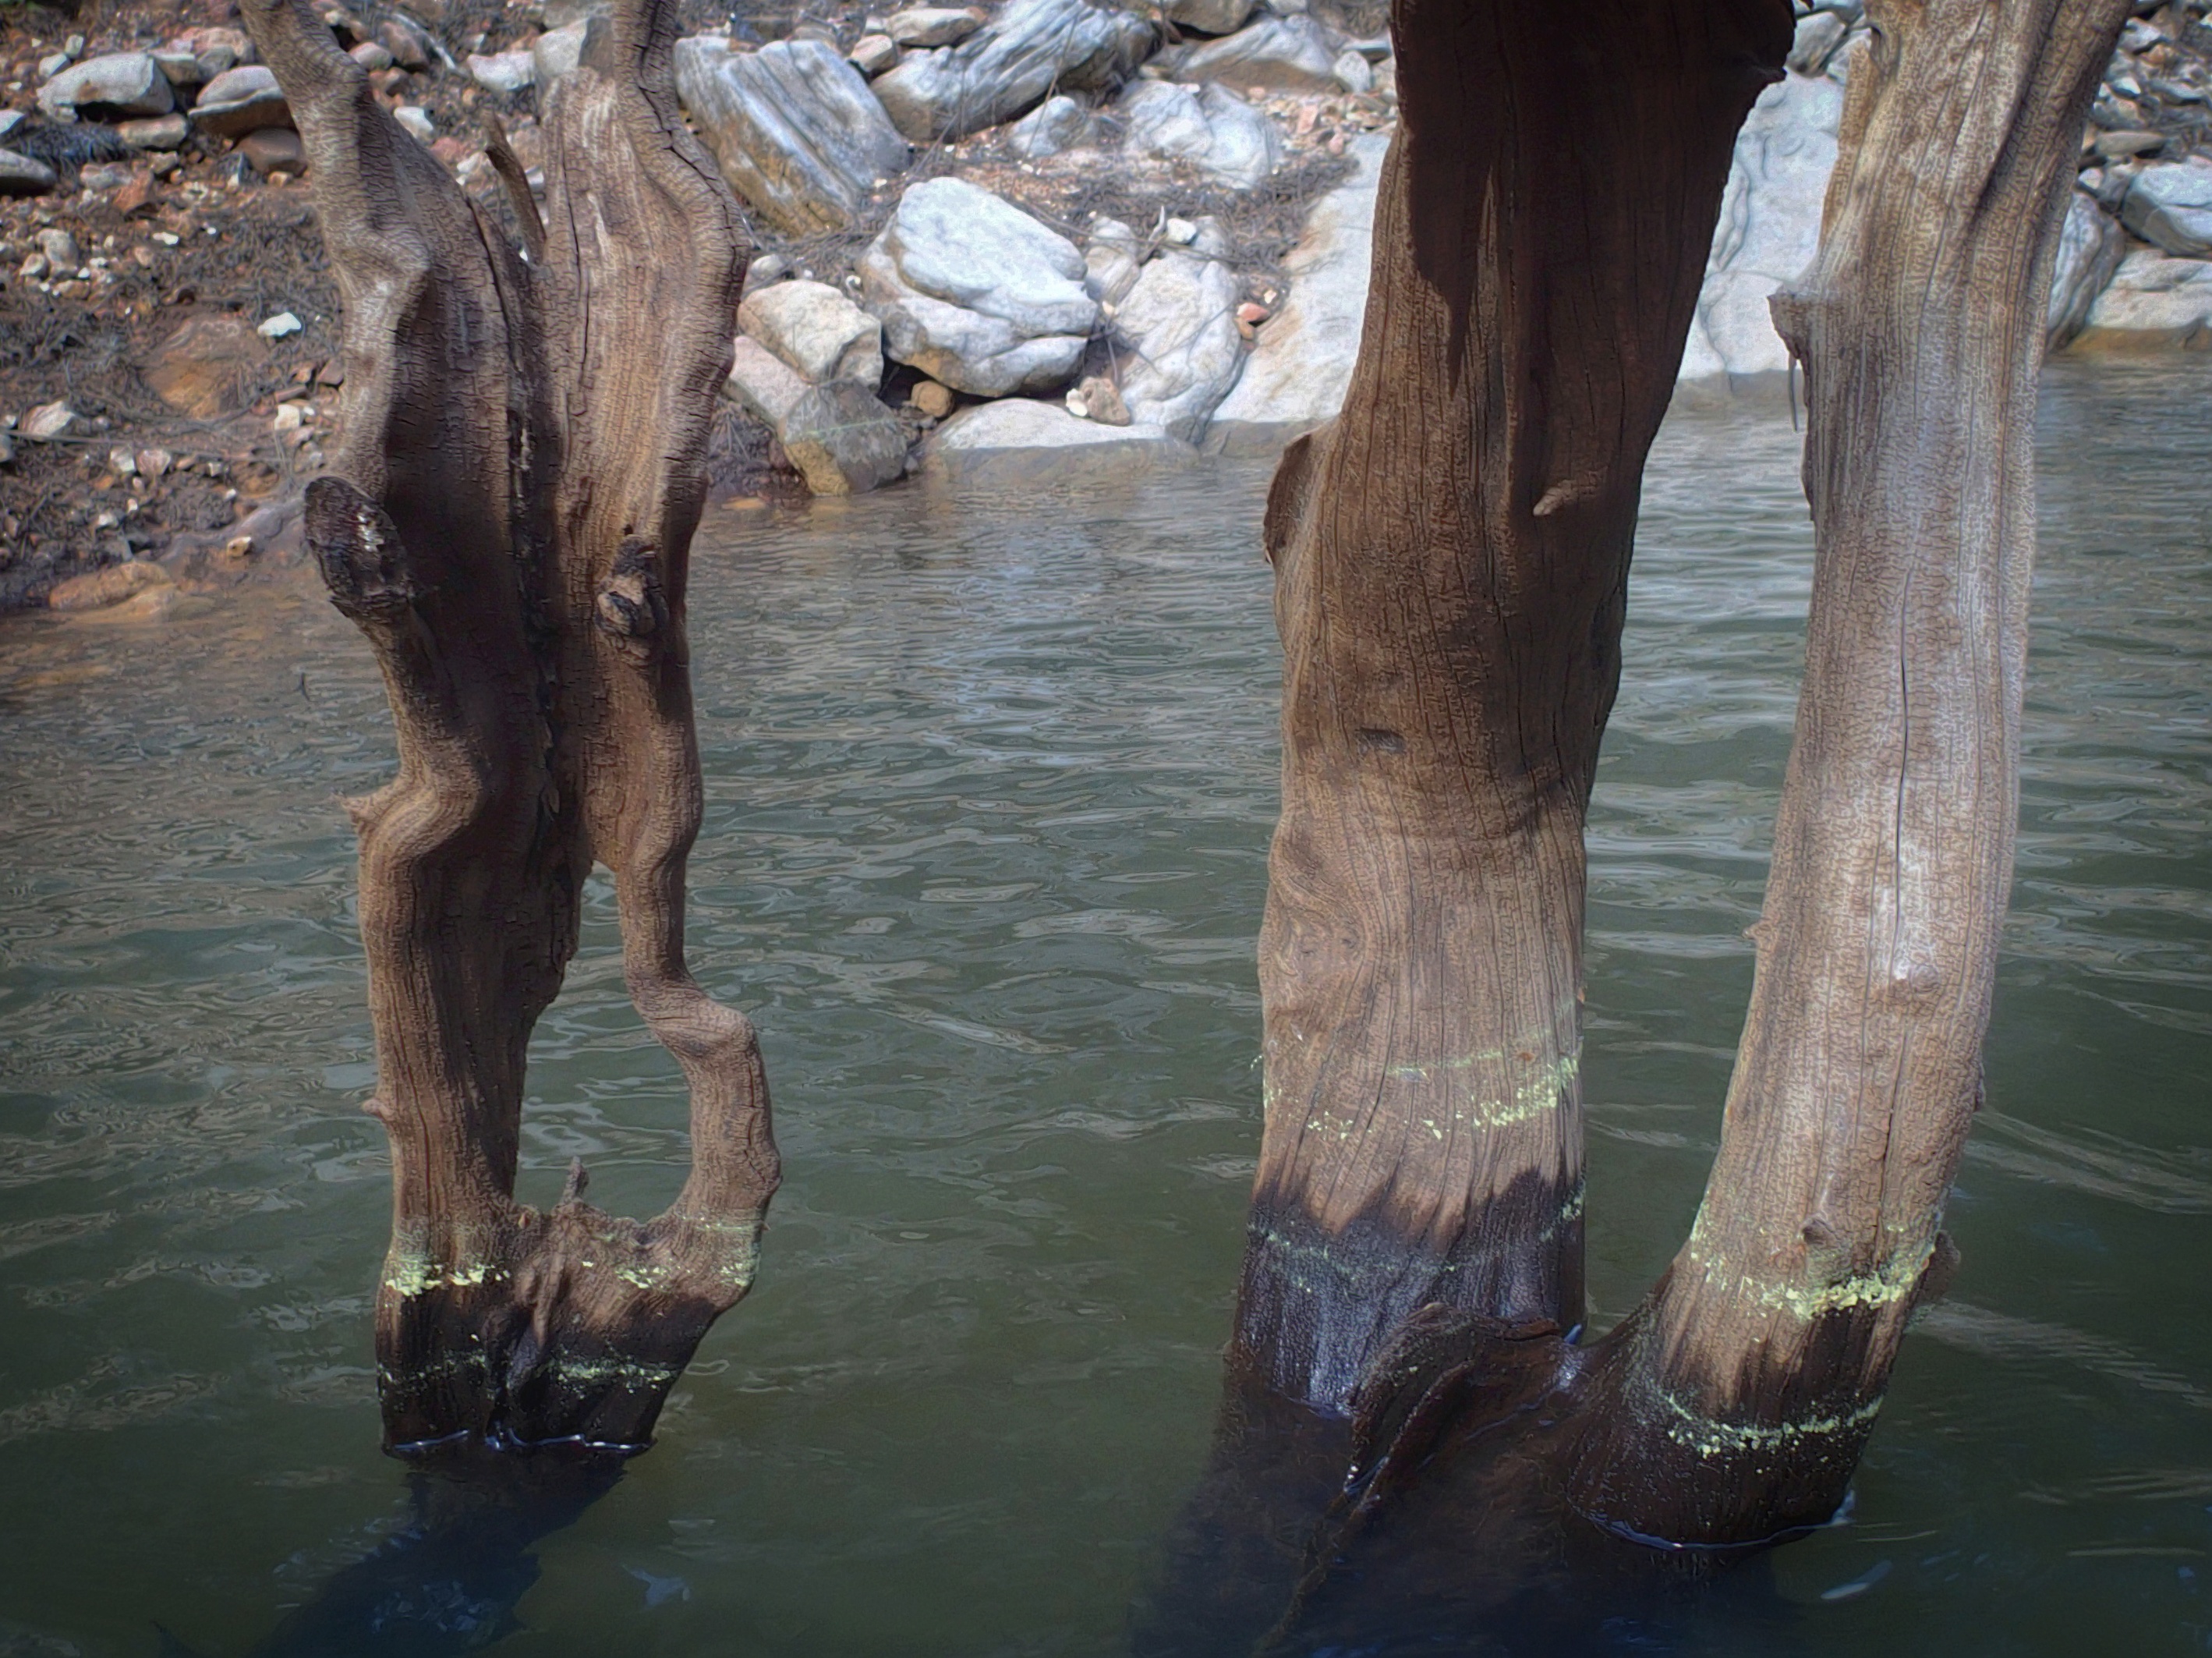
tree, water, wood, wildlife, reflection, kayak, woody plant